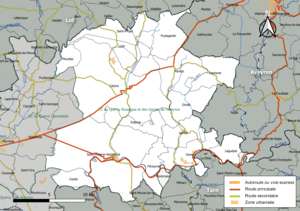
Carte géographique de la Communauté de communes du Quercy Rouergue et des gorges de l'Aveyron, département de Tarn-et-Garonne, France. Composition au 1er janvier 2019.
La communauté de communes du Quercy Rouergue et des Gorges de l'Aveyron est une communauté de communes française, principalement située dans le département de Tarn-et-Garonne et la région Occitanie, à l'exception de la commune de Montrosier qui est située dans le département du Tarn. Son acronyme est CCQRGA.